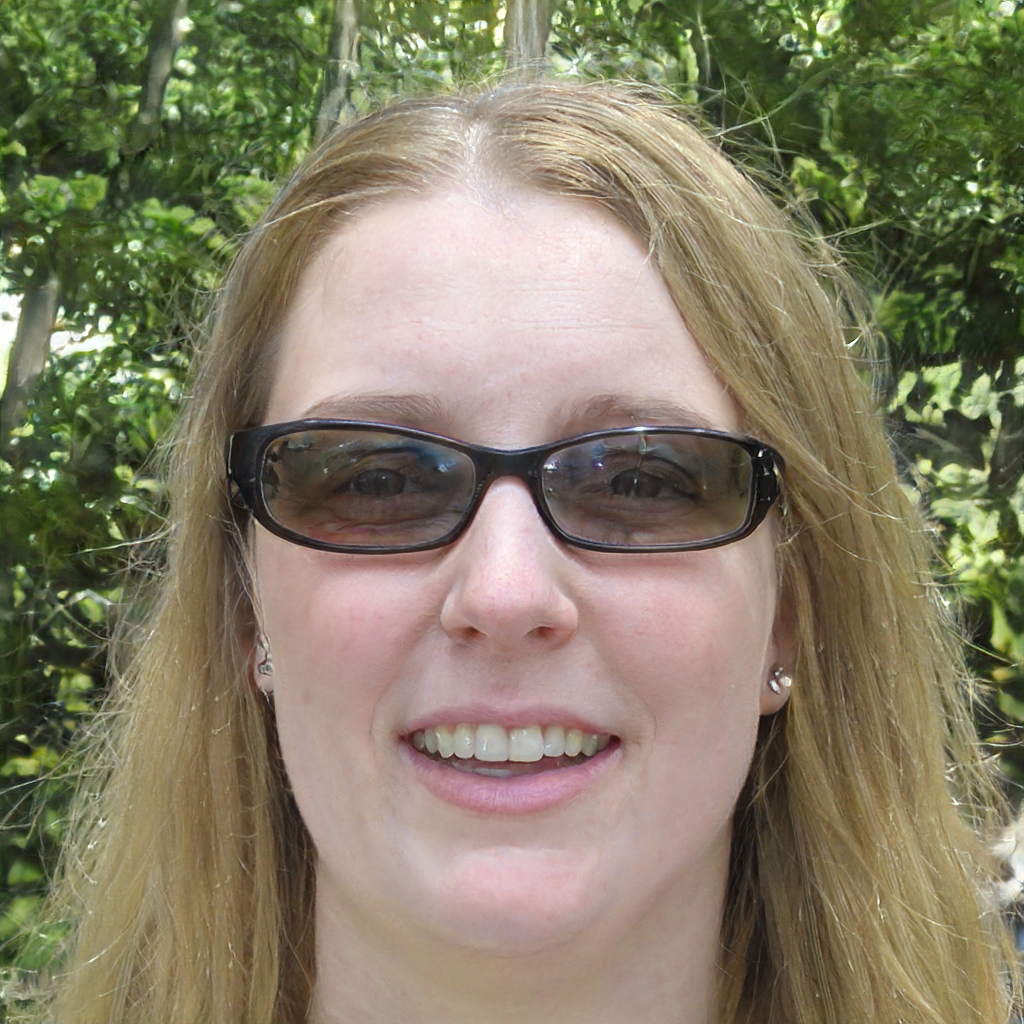
Gender: Female